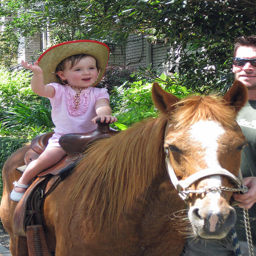
A man holds a horses harness while a toddler rides in the saddle.
A girl is getting a ride on a horse.
A girl with a straw hat on riding on a horse.
a child riding on top of a horse
Little girl in a saddle on a horse, which is being led around.